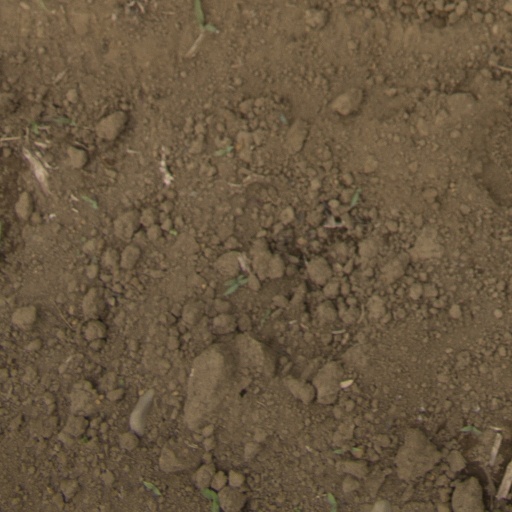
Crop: Jerusalem artichoke